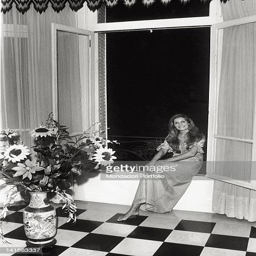
the singer naturalized singer by a window in her house